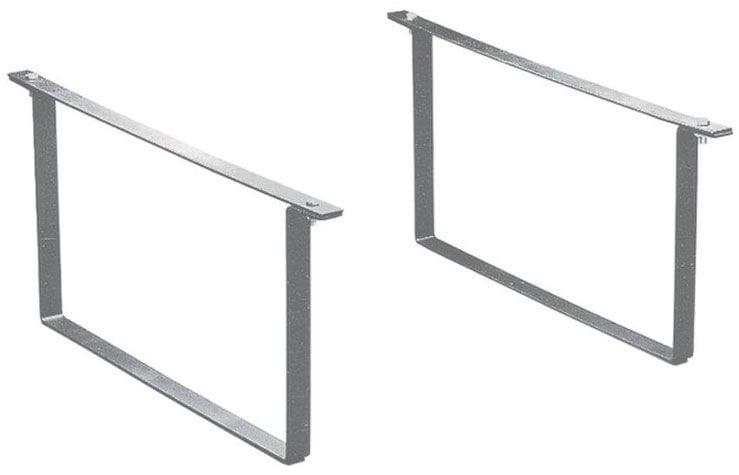
Overflow Mounting Kit JAZ400-001-03
Overflow Mounting Kit Suit 3.78 Litre (1 Gal) Overflow Tank JAZ600-100-01 JAZ400-001-03 Z400-001-03 Makes mounting JAZ poly fuel cells quick & easy
Brand: JAZ
Category: Hardware > Plumbing > Plumbing Fixture Hardware & Parts > Fixture Plates